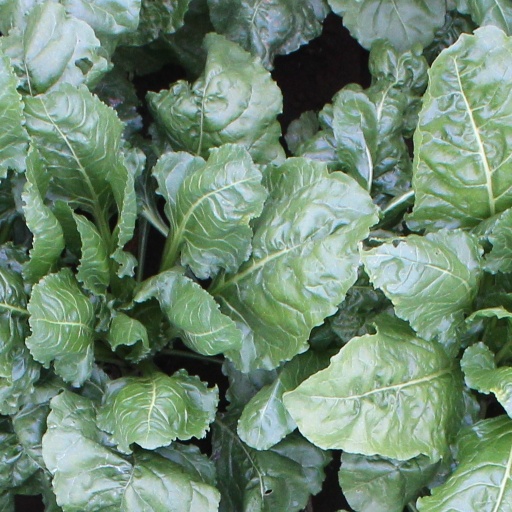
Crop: sugar beet